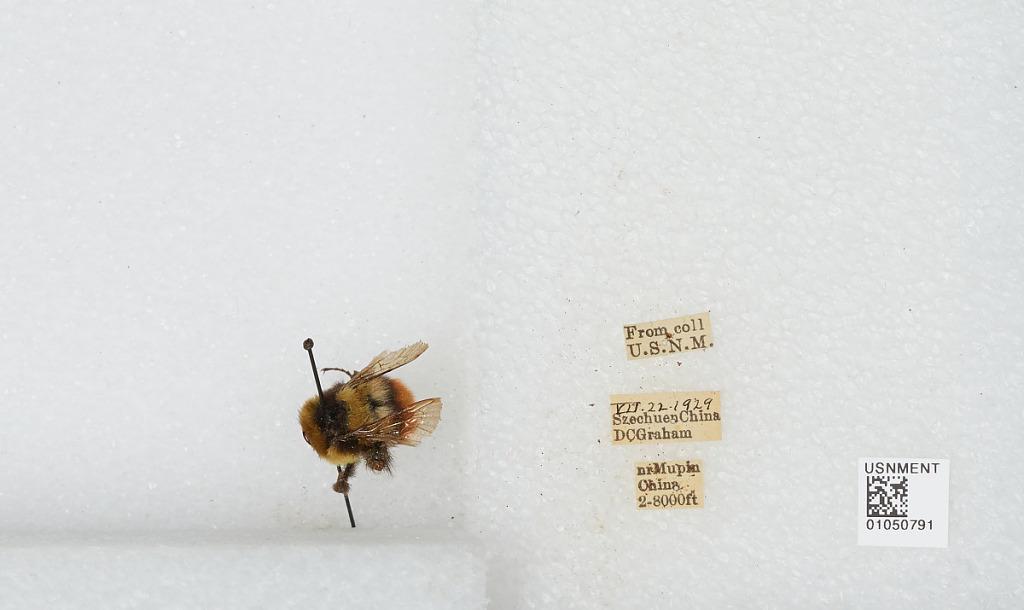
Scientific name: Bombus sp.
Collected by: D. Graham
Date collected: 1929-7-22
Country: China
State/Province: Sichuan
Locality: near Muping